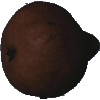
Label: pear_kaiser